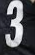
Number: 3